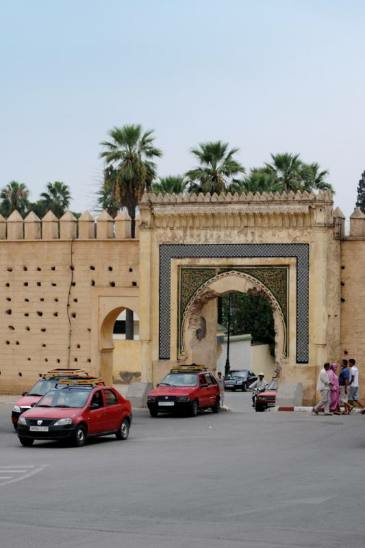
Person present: No